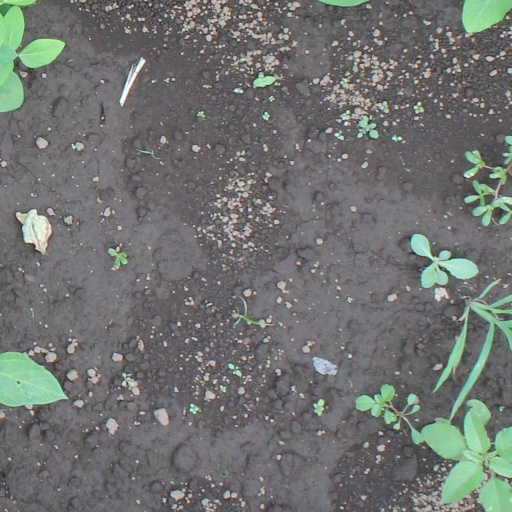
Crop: soybean